Samuel J. Tilden

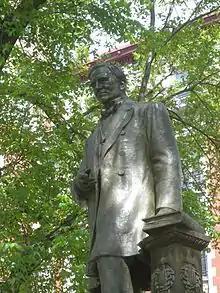
Statue in New York City

With the election in doubt, each party sent some of their most prominent leaders to monitor the election process in the three disputed Southern states. Initial election returns showed that Hayes had carried South Carolina by several hundred votes, but that Tilden had won Florida by 91 votes and Louisiana by over 6,000. Republicans controlled the bodies charged with determining the validity of election results in all three states. On November 22, the South Carolina canvassing board adjourned after declaring that Hayes had won the state's electoral votes. On December 4, the Louisiana canvassing board announced that it had thrown out 15,623 votes due to "systemic intimidation," leaving Hayes as the winner of all of the state's electoral votes.